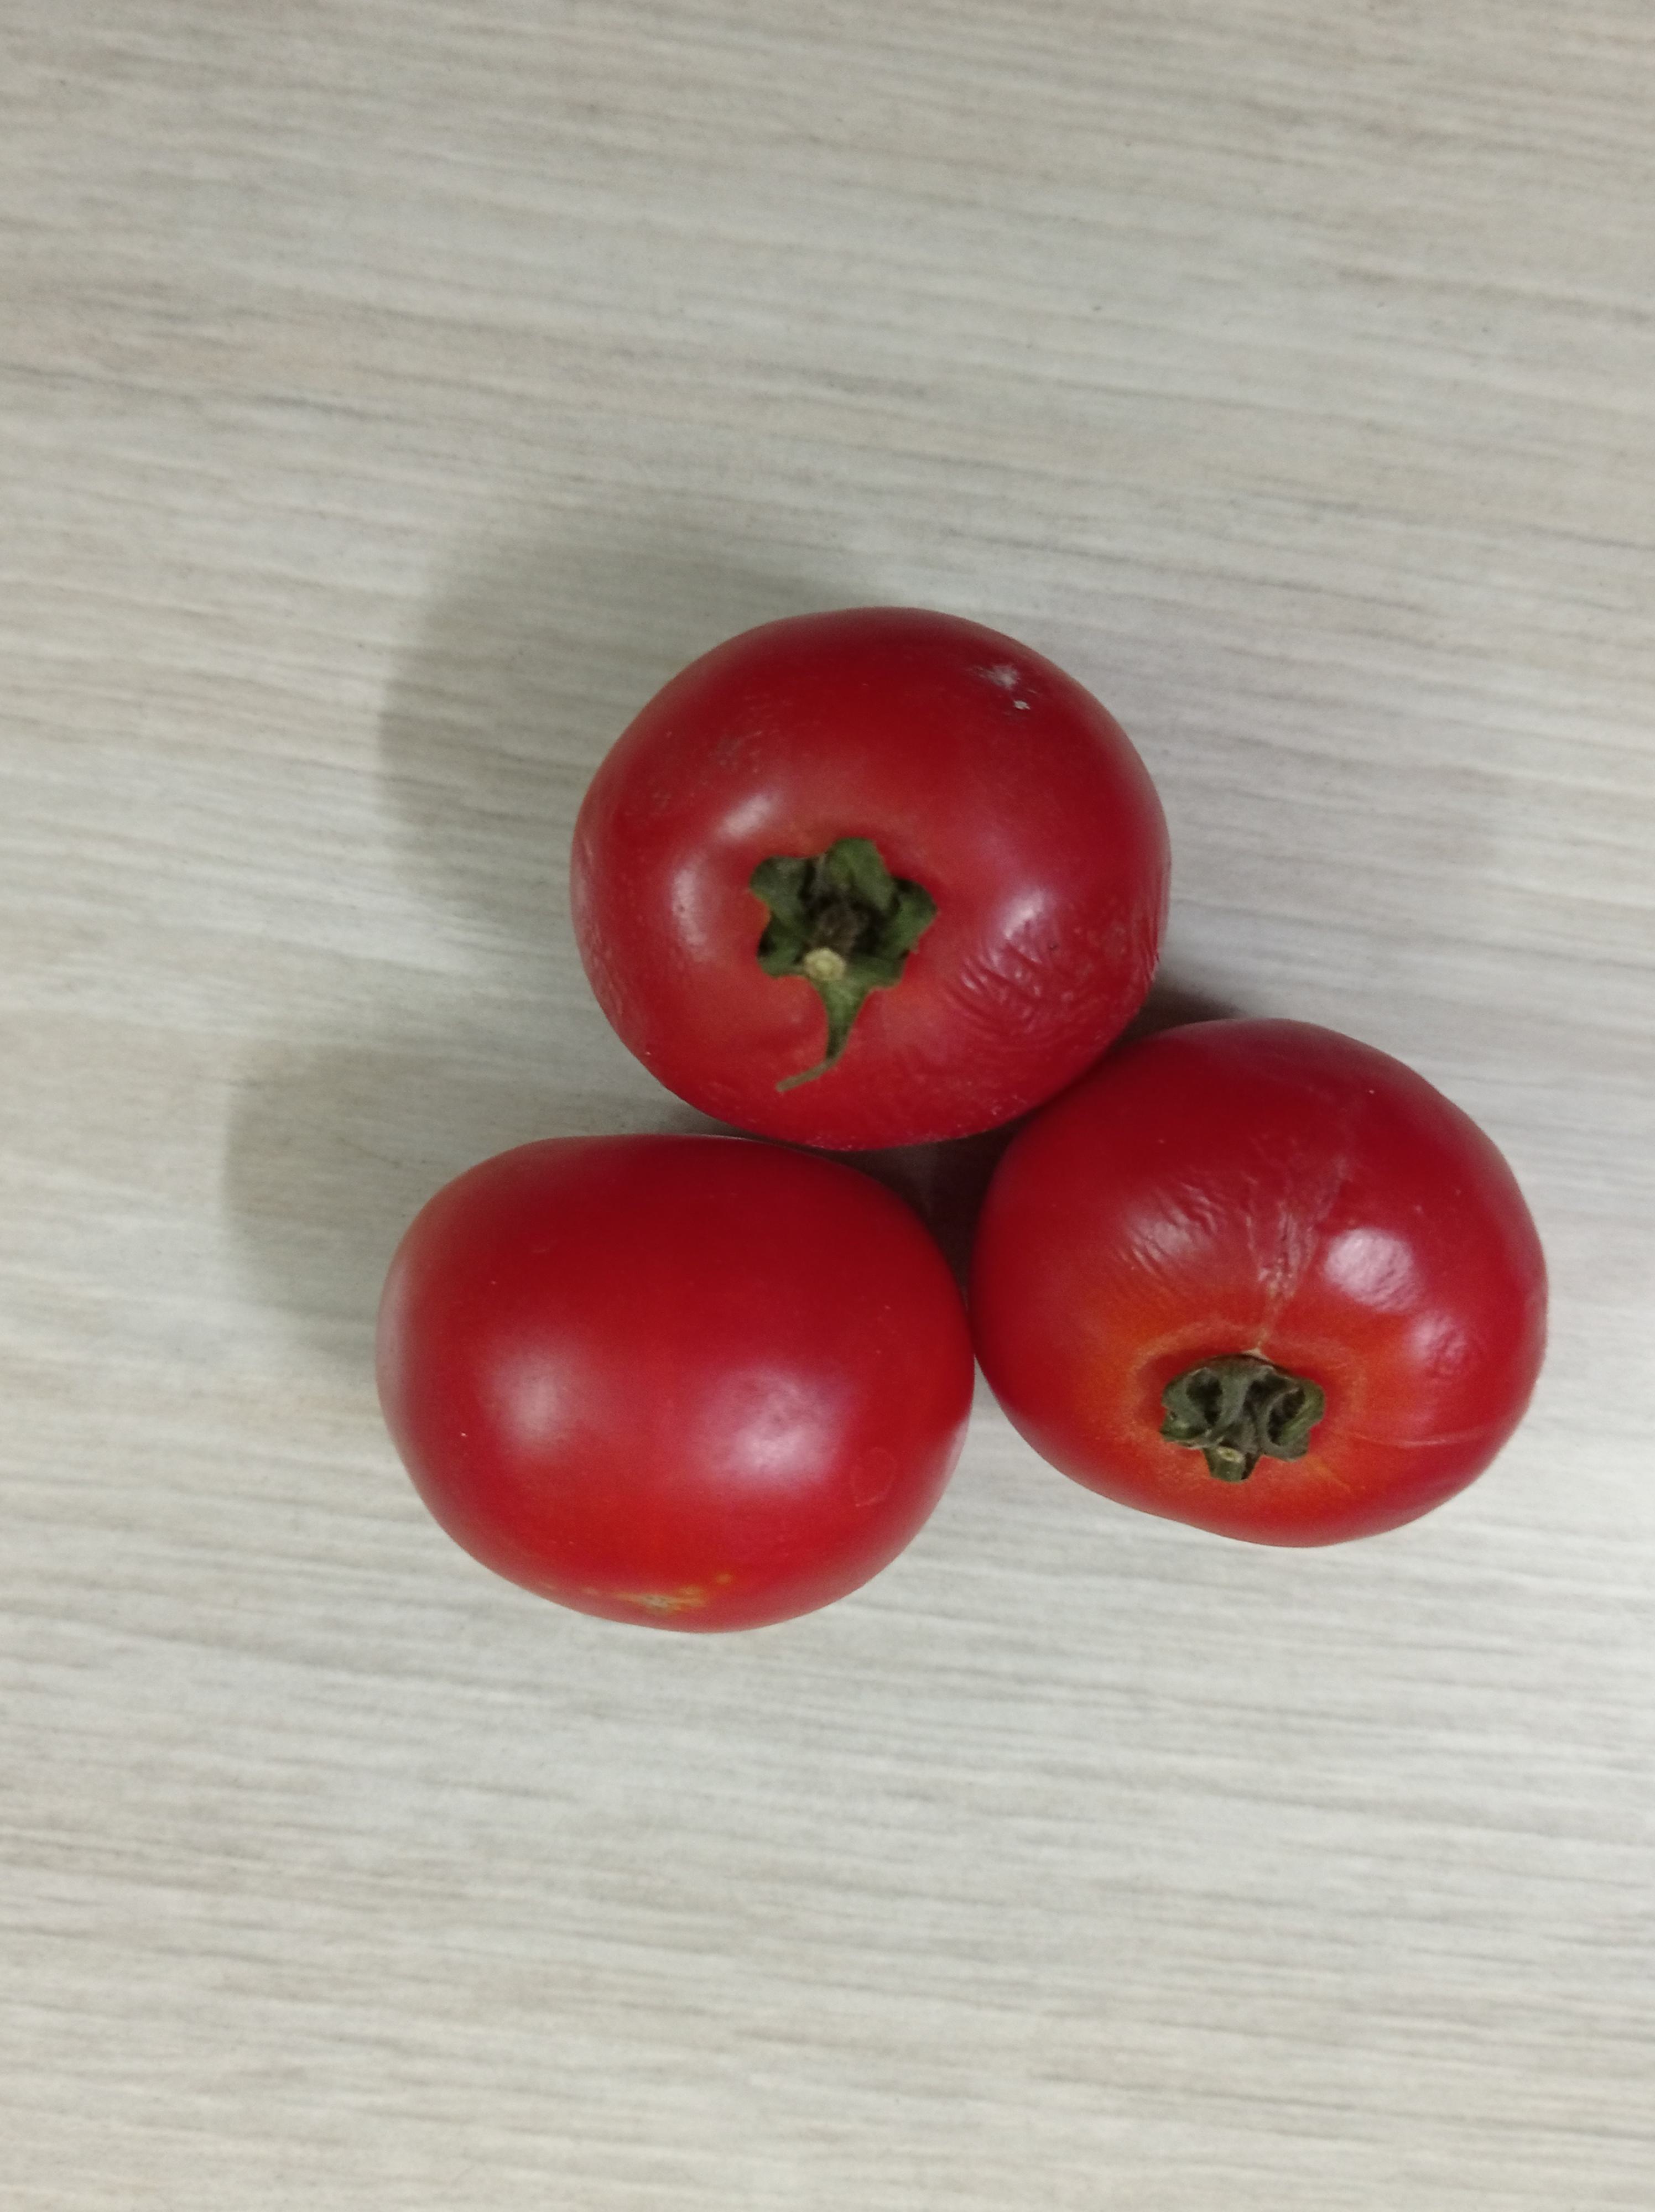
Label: Fresh